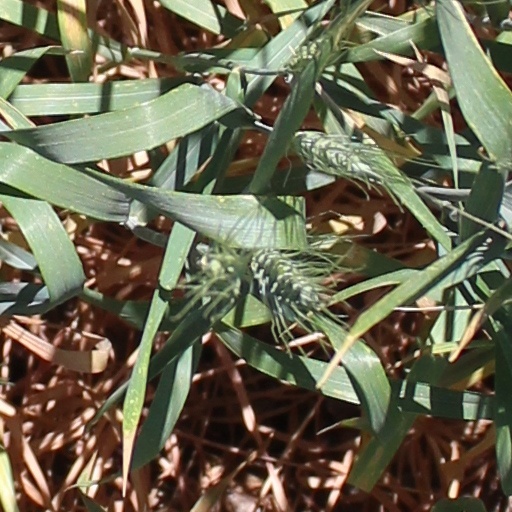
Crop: wheat